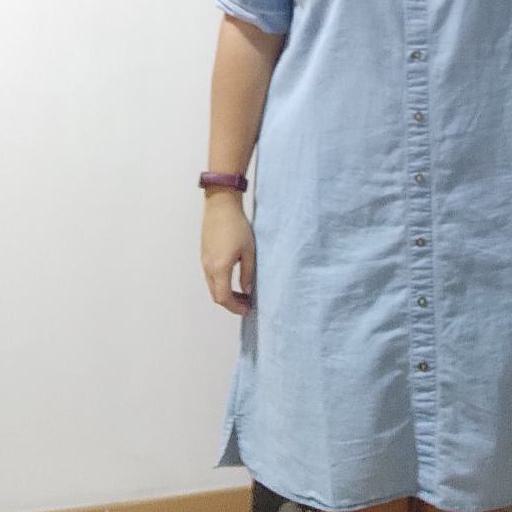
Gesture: no_gesture